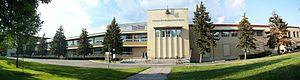
Vue panoramique du Collège Ahuntsic, Montréal